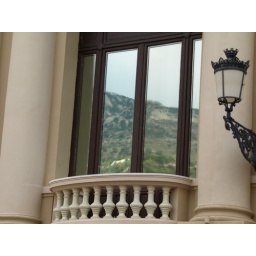
view of the mountains in the casino's windows